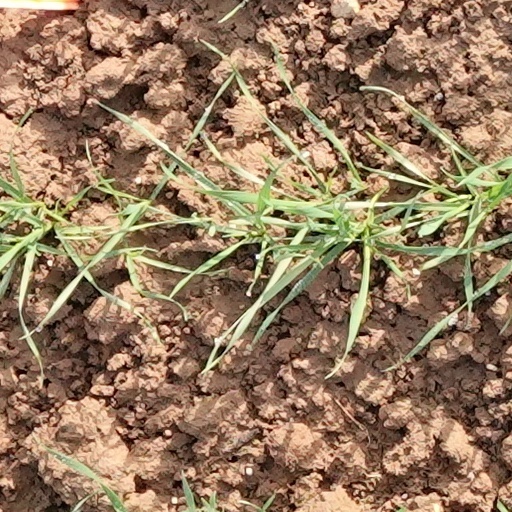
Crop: wheat